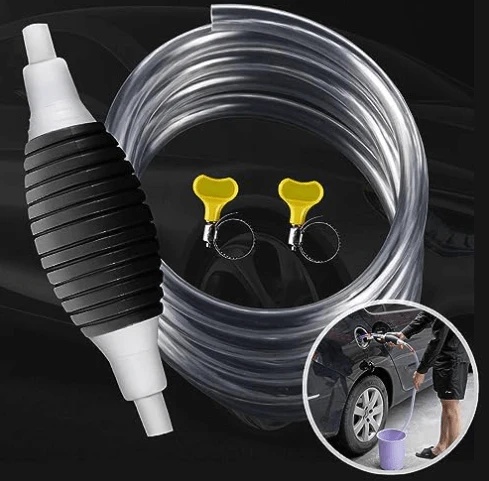
BOMBA DE SUCCION PORTATIL.💥🔥💦🕘🛒
BOMBA DE SUCCION, APROVECHA EL DSCTO SOLO POR HOY...!!💦🎁🛒: 1 A SOLO 69.00 SOLES SOLO POR HOY..!! 🔥💥🕘💦🛒
Brand: Mi tienda
Category: Hardware > Hardware Pumps > Utility Pumps > Transfer Pumps